History of CBS

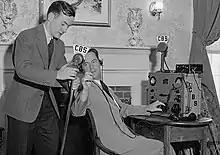
CBS News engineers prepare a remote: Justice Hugo Black's 1937 denial of Ku Klux Klan ties.

It was in this climate that Paley set out to "enhance the prestige of CBS, to make it seem in the public mind the more advanced, dignified and socially aware network". He did it by sustaining programming of the New York Philharmonic, Norman Corwin's drama, and an in-house news division to gather and present news, free of fickle suppliers such as the newspapers or wire services. In the fall of 1934, CBS launched an independent news division, shaped in its first years by Paley's vice-president, former "New York Times" columnist Ed Klauber, and news director Paul White. Since there was no blueprint or precedent for real-time news coverage, early efforts of the new division used the shortwave link-up CBS had been using for five years to bring live feeds of European events to its American air.